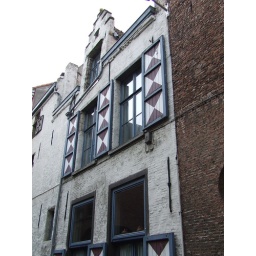
Nice old white house in the middle of Antwerp.